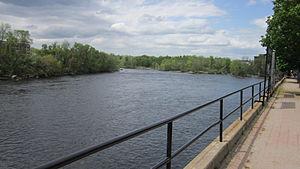
Le Merrimack est un fleuve de 188 kilomètres qui coule du centre du New Hampshire jusqu'à l'océan Atlantique à Newburyport, Massachusetts. Il naît de la confluence de deux rivières, la Pemigewasset et la Winnipesaukee, à Franklin, s'écoule vers le sud jusqu'au Massachusetts, puis s'oriente vers le nord-est jusqu'au littoral atlantique à Newburyport. De Pawtucket Falls à Lowell, il dessine la frontière nord de l'état de Massachusetts, parallèle au lit mineur du fleuve mais écartée de cinq kilomètres au nord.